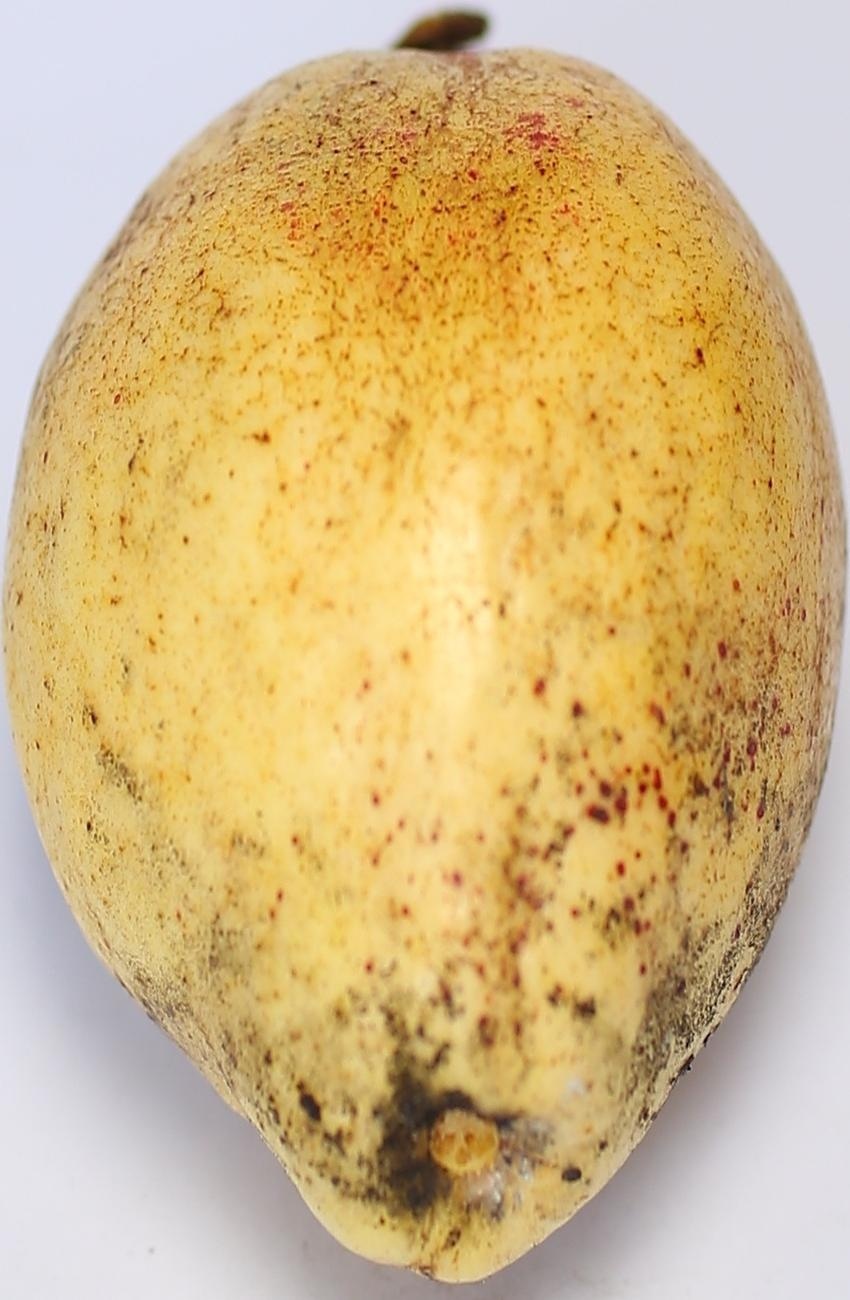
Maturity: ripe
Variety: thadhrami